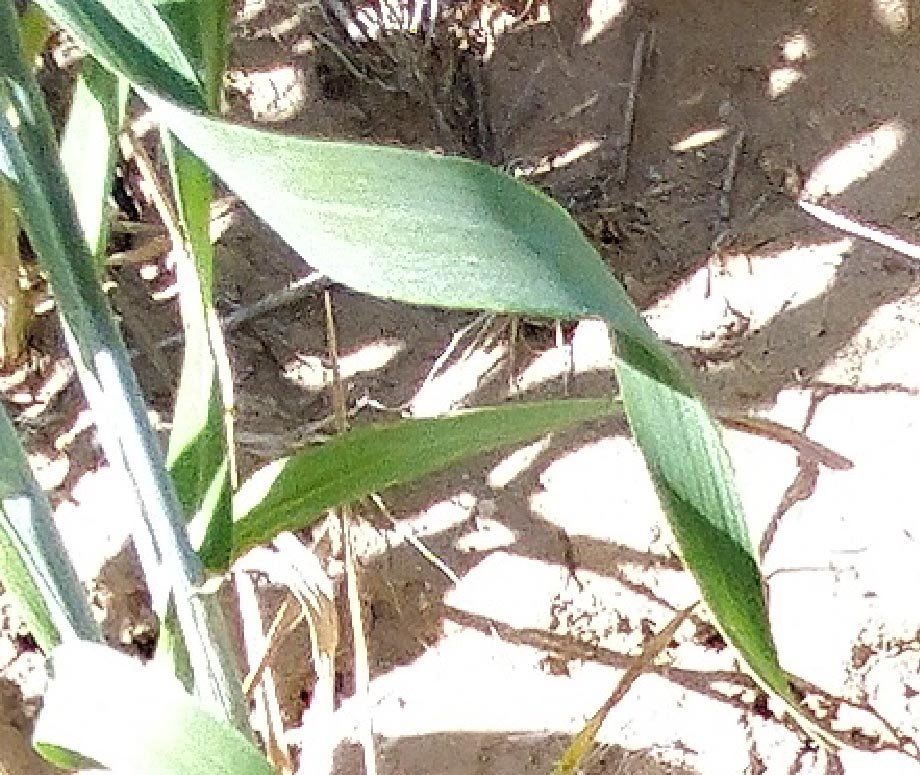
Label: Wheat___Healthy